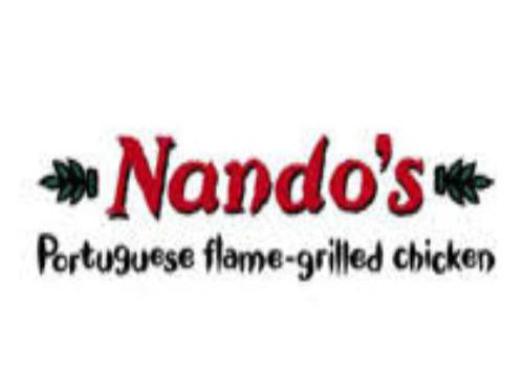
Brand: nandos
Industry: Food